COVID-19 pandemic in Africa

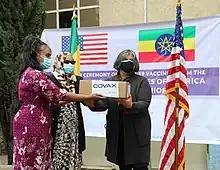
The United States delivers 655,200 COVID-19 vaccine doses to Ethiopia on September 23, 2021

Egypt reported 152,719 total cases, 24,045 active cases, and 8,362 total deaths on 13 January 2021. This is 81 deaths per one million population.